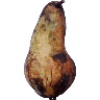
Label: Pear Abate 1